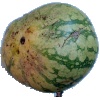
Label: watermelon